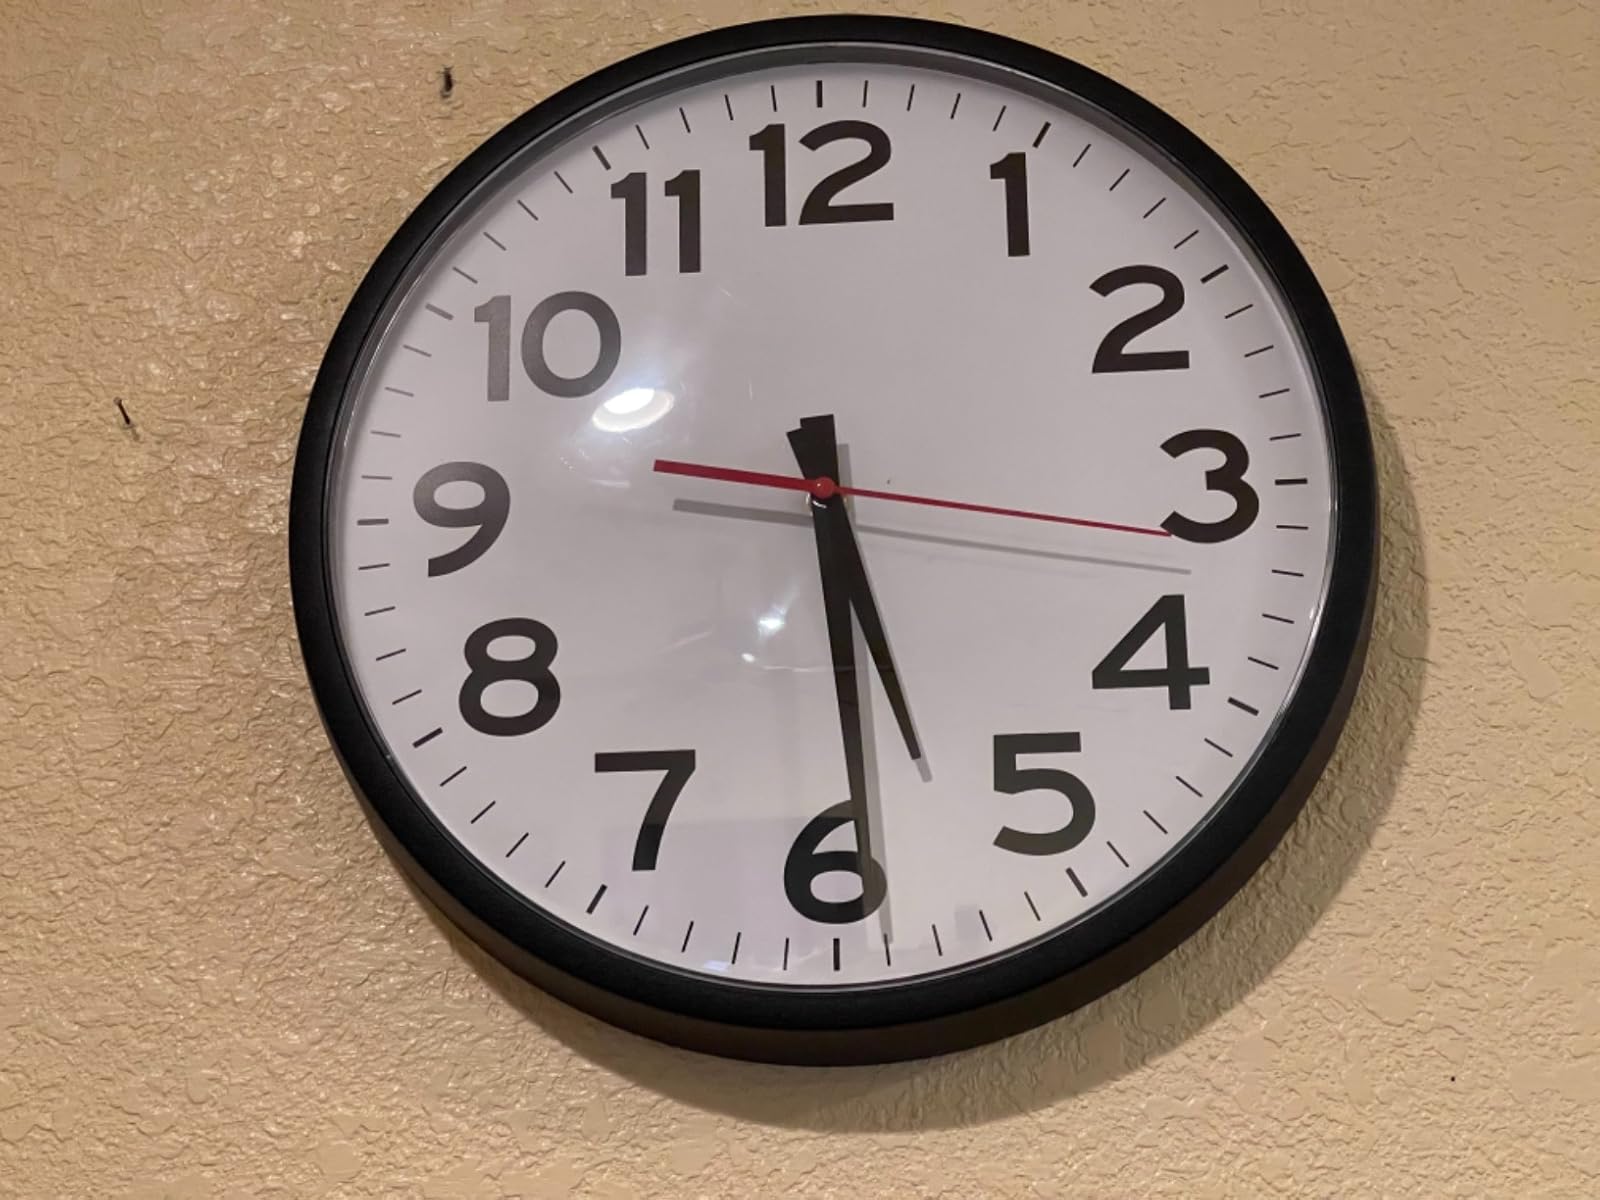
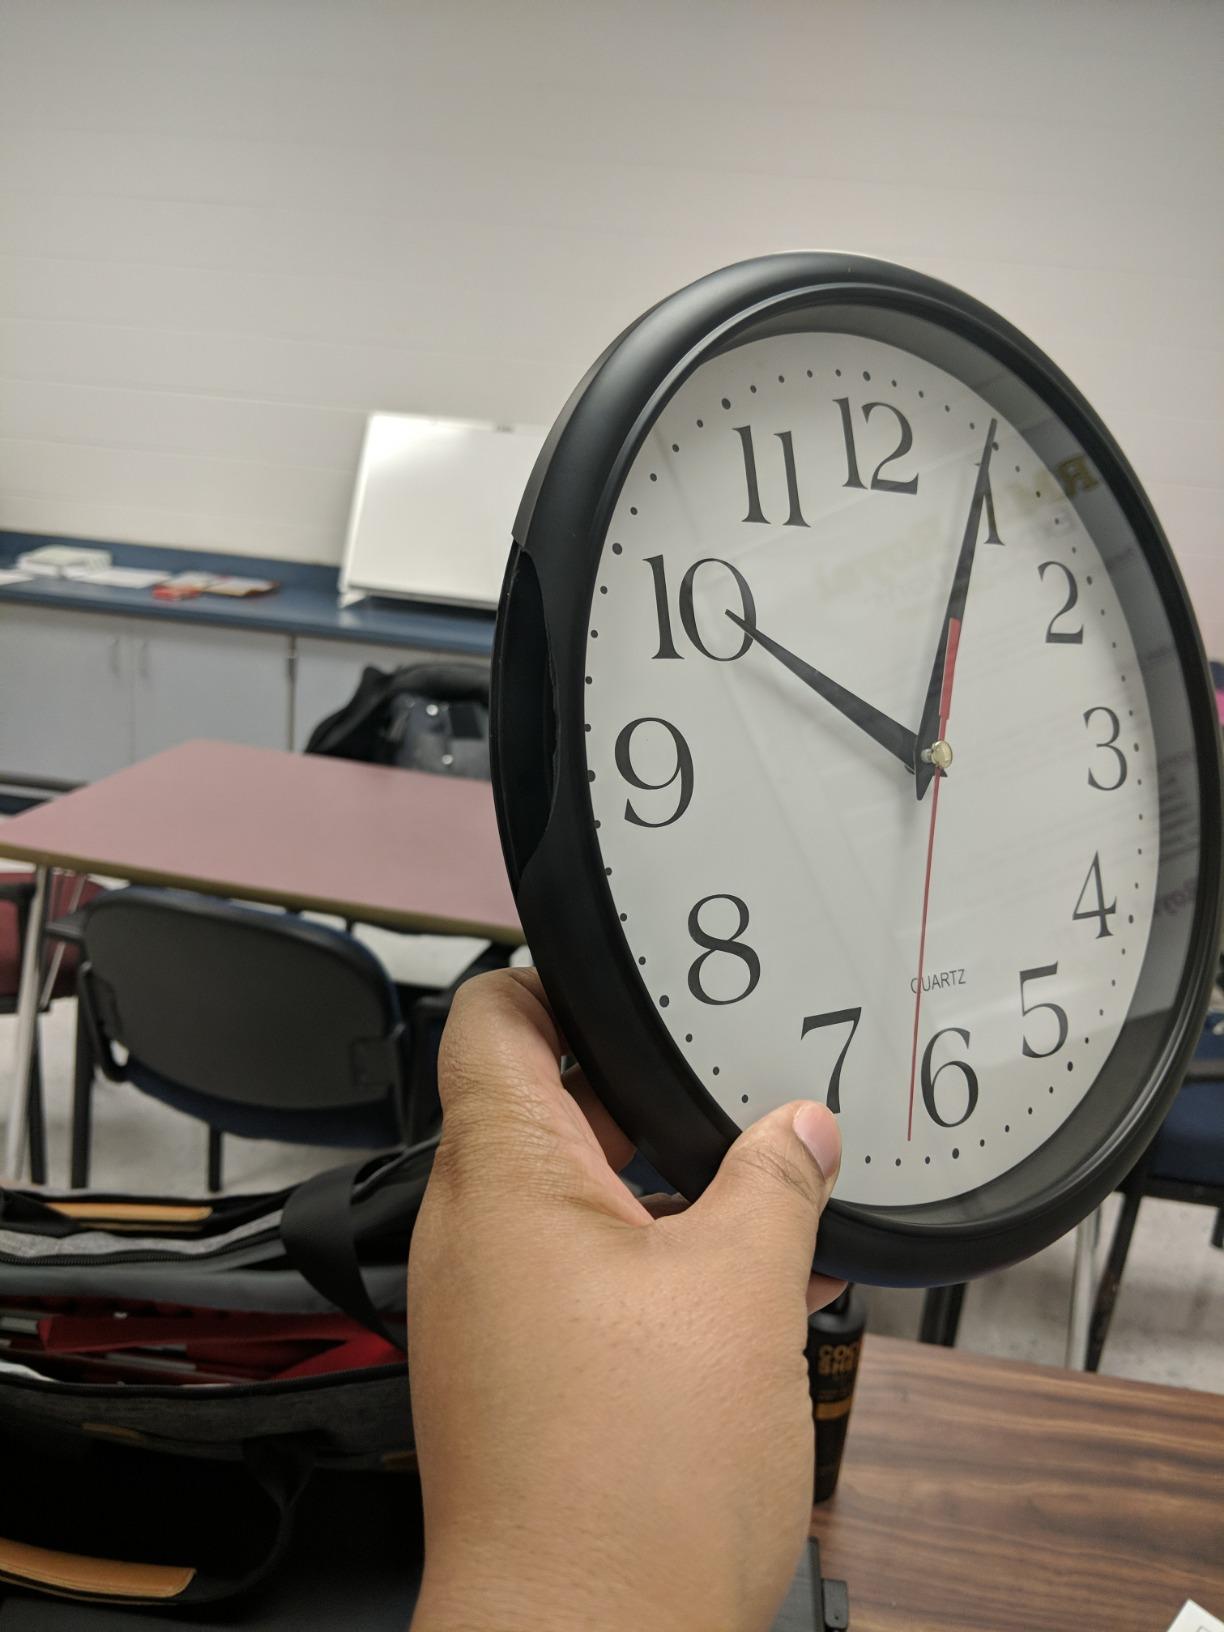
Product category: clock
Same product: no